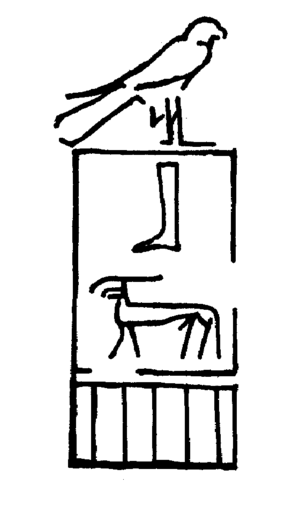
Horus Ba est un roi de la IIᵉ dynastie pendant la Période thinite. L'appartenance de ce roi à cette dynastie n'est pas complètement assurée, il a également pu régner à la fin de la Iʳᵉ dynastie.
La IIᵉ dynastie pharaonique s'étend d'environ -2850 ou -2828 ou -2793 à -2687 ou -2740 ou -2682 ou -2663 ou -2647.